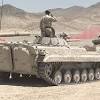
Label: BMP-2